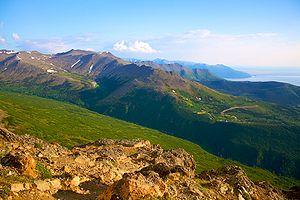
Flattop Mountain est une montagne de 989 m dans l'État américain de l'Alaska, située dans le parc d'État de Chugach, juste à l'est de la ville d'Anchorage. C'est la montagne la plus gravie de l'État.